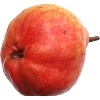
Label: Pear Red 1